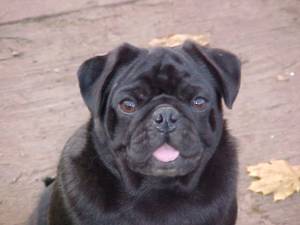
Animal: dog
Breed: pug